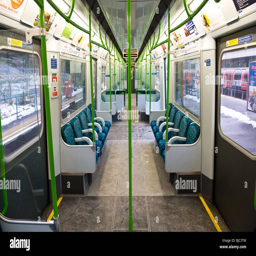
an interior of an empty train carriage